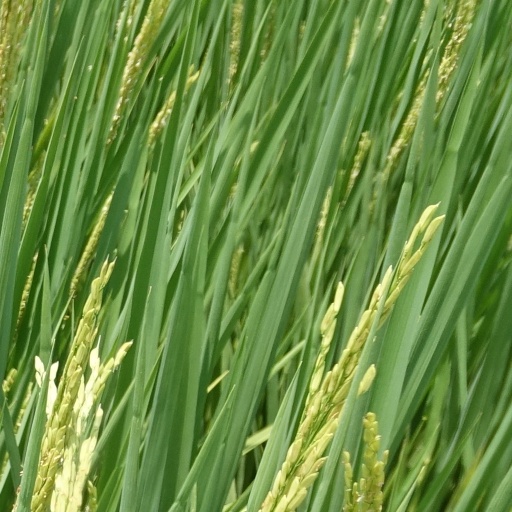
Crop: rice